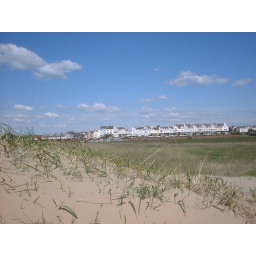
Very, very expensive houses here. Most belonged to very wealthy ship owners in the past. Upstairs + Downstairs types.